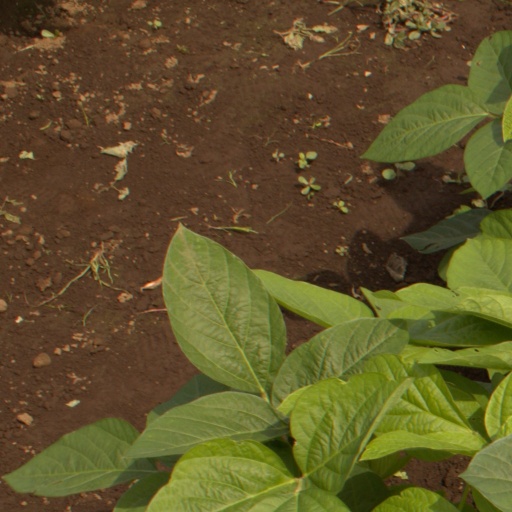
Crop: soybean